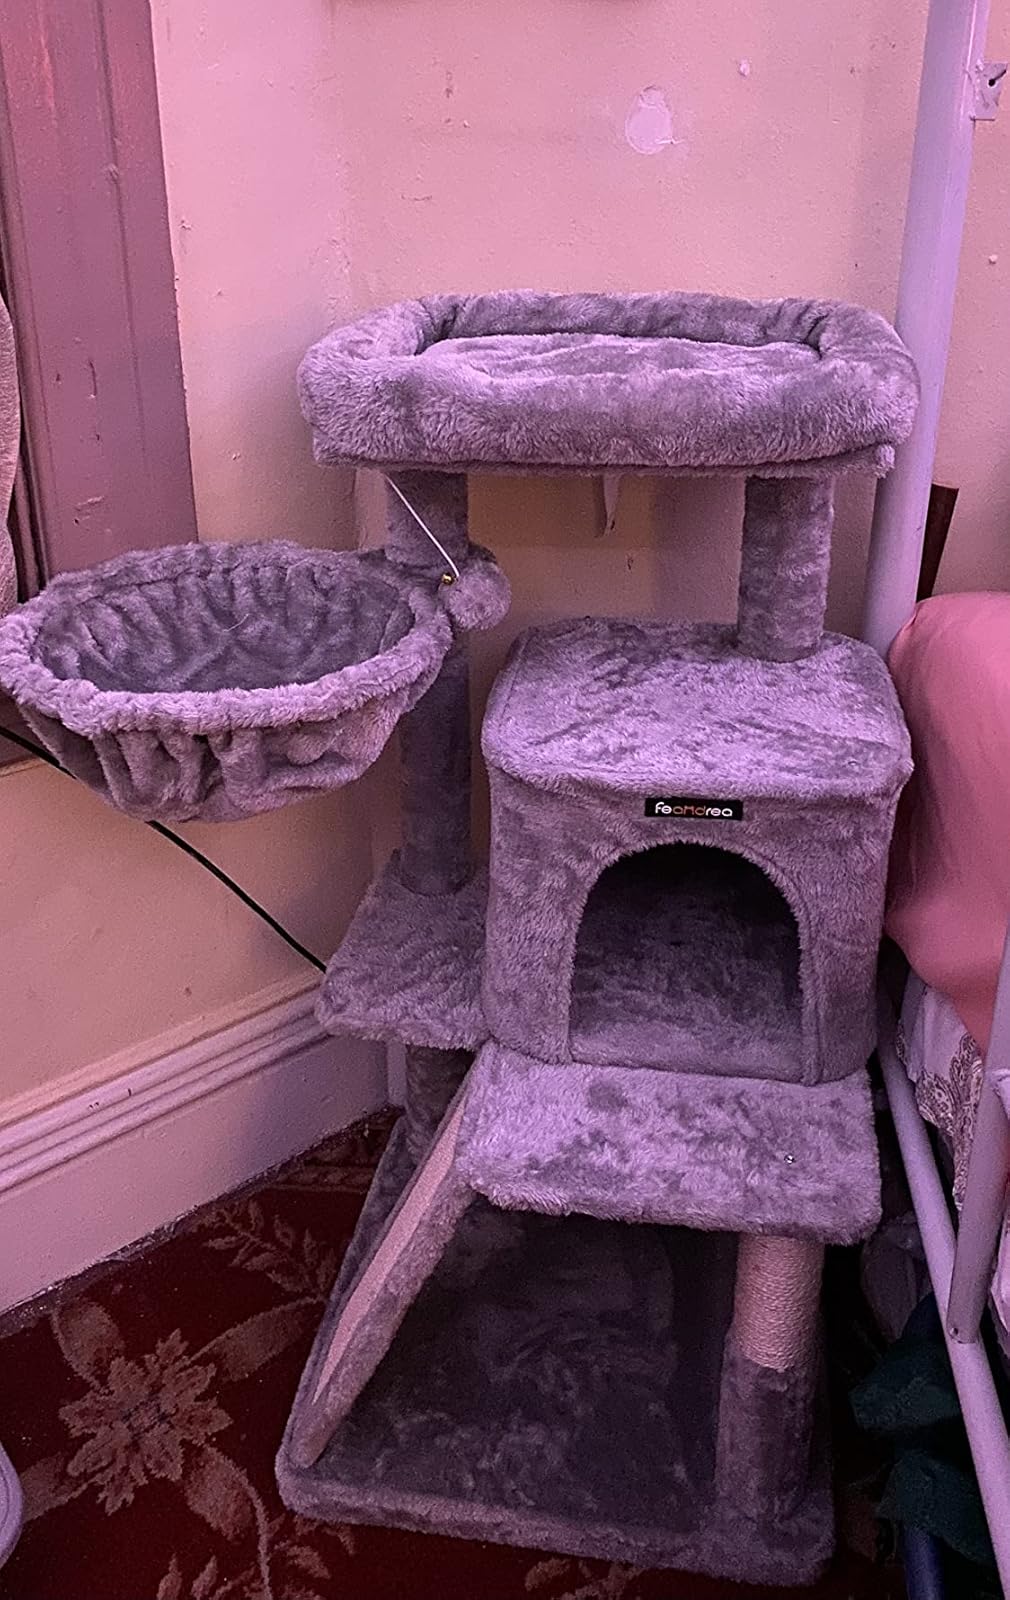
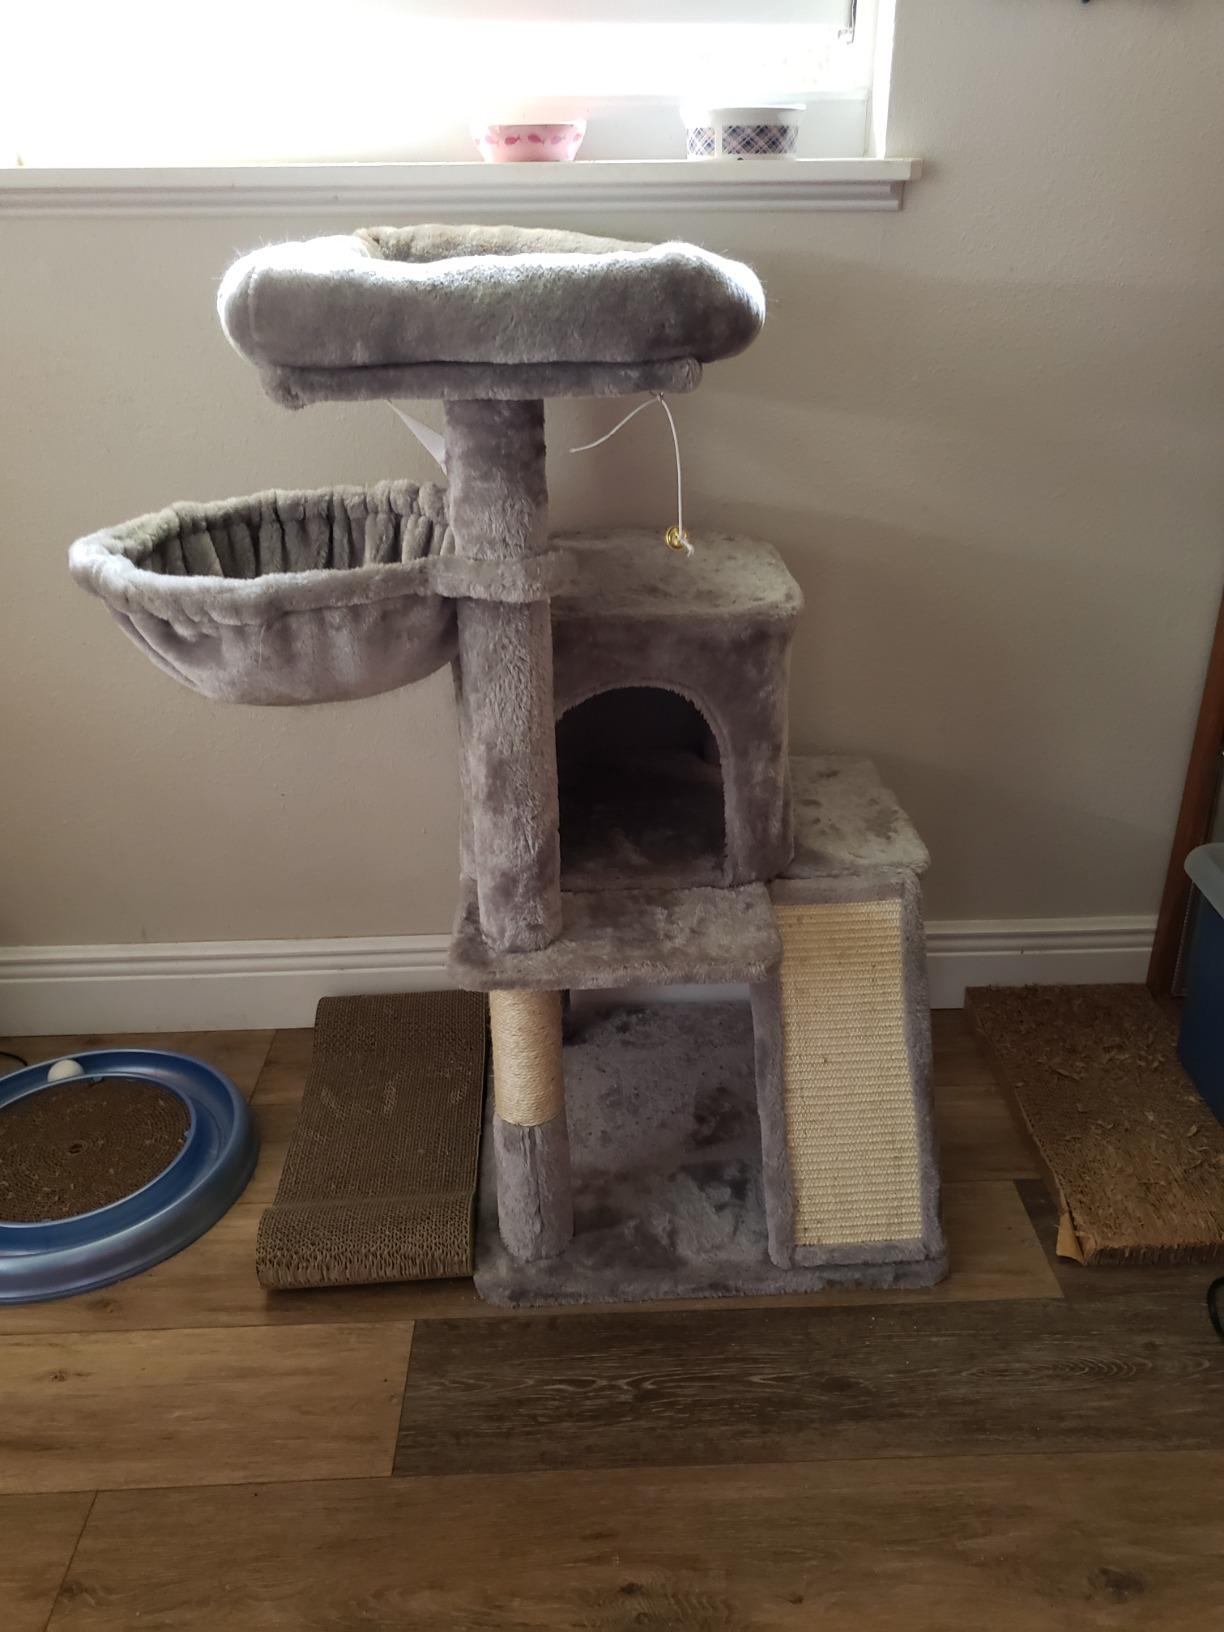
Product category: items_cat tree
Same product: yes